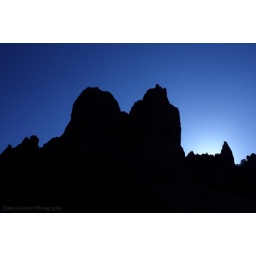
Metered off of the morning sky to get the mountain in silhouette. Mostly SOOC - barely nudged the lower end of the levels.